Public duties

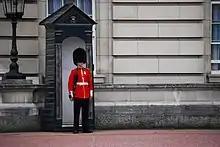
A sentry from the Welsh Guards at the Buckingham Palace, one of several locations watched by the King's Guard.

The Household Cavalry Mounted Regiment, King's Troop Royal Horse Artillery three infantry battalions, incremental companies of the Foot Guards and Balaklava Company, 5 SCOTS (Argyll and Sutherland Highlanders) of the British Army are currently tasked with the provision of Public Duties. Two of these are from the Foot Guards of the Household Division, and two are an infantry battalion. The former are normally based at Wellington Barracks in central London, within a short distance of Buckingham Palace, and at Victoria Barracks in Windsor Castle, while the latter is at the Cavalry Barracks, Hounslow.